State University of New York Upstate Medical University

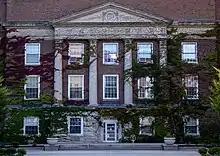
Main medical campus building, Weiskotten Hall

Medical students on the Syracuse campus complete their clinical years at Upstate's own University Hospital and its affiliates. Students on the Syracuse campus learn alongside doctors at the Central New York Gamma Knife Center, Upstate's Clark Burn Center, the Joslin Diabetes Center etc.